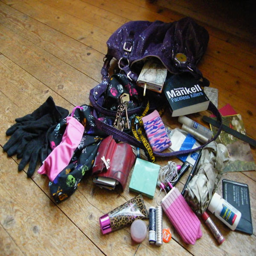
The many cosmetics and other contents have spilled out of a purse.
A pile of various items that includes cosmetics, gloves and a book.
A purse on its side with all its assorted contents on the floor in front of it
A variety of items that have been taken out of a purse.
A purse has its contents spilled onto a wooden floor.